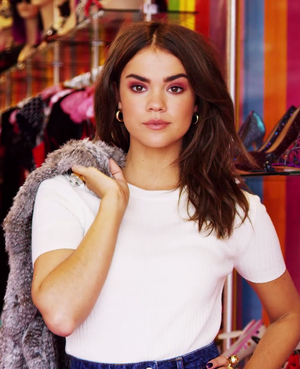
Maia Mitchell est une artiste Australienne née le 18 août 1993 à Lismore, Nouvelles Galles du Sud.